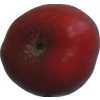
Label: nectarine_flat